Aureilhan, Landes

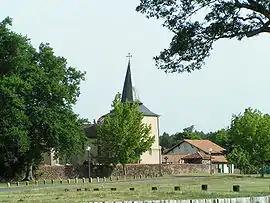
The church of Aureilhan

Aureilhan is a commune of the Landes department in Nouvelle-Aquitaine in southwestern France.